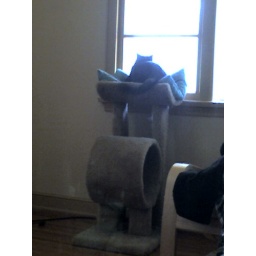
Crappy phone picture of Zelda sitting in the window watching squirrels at the house